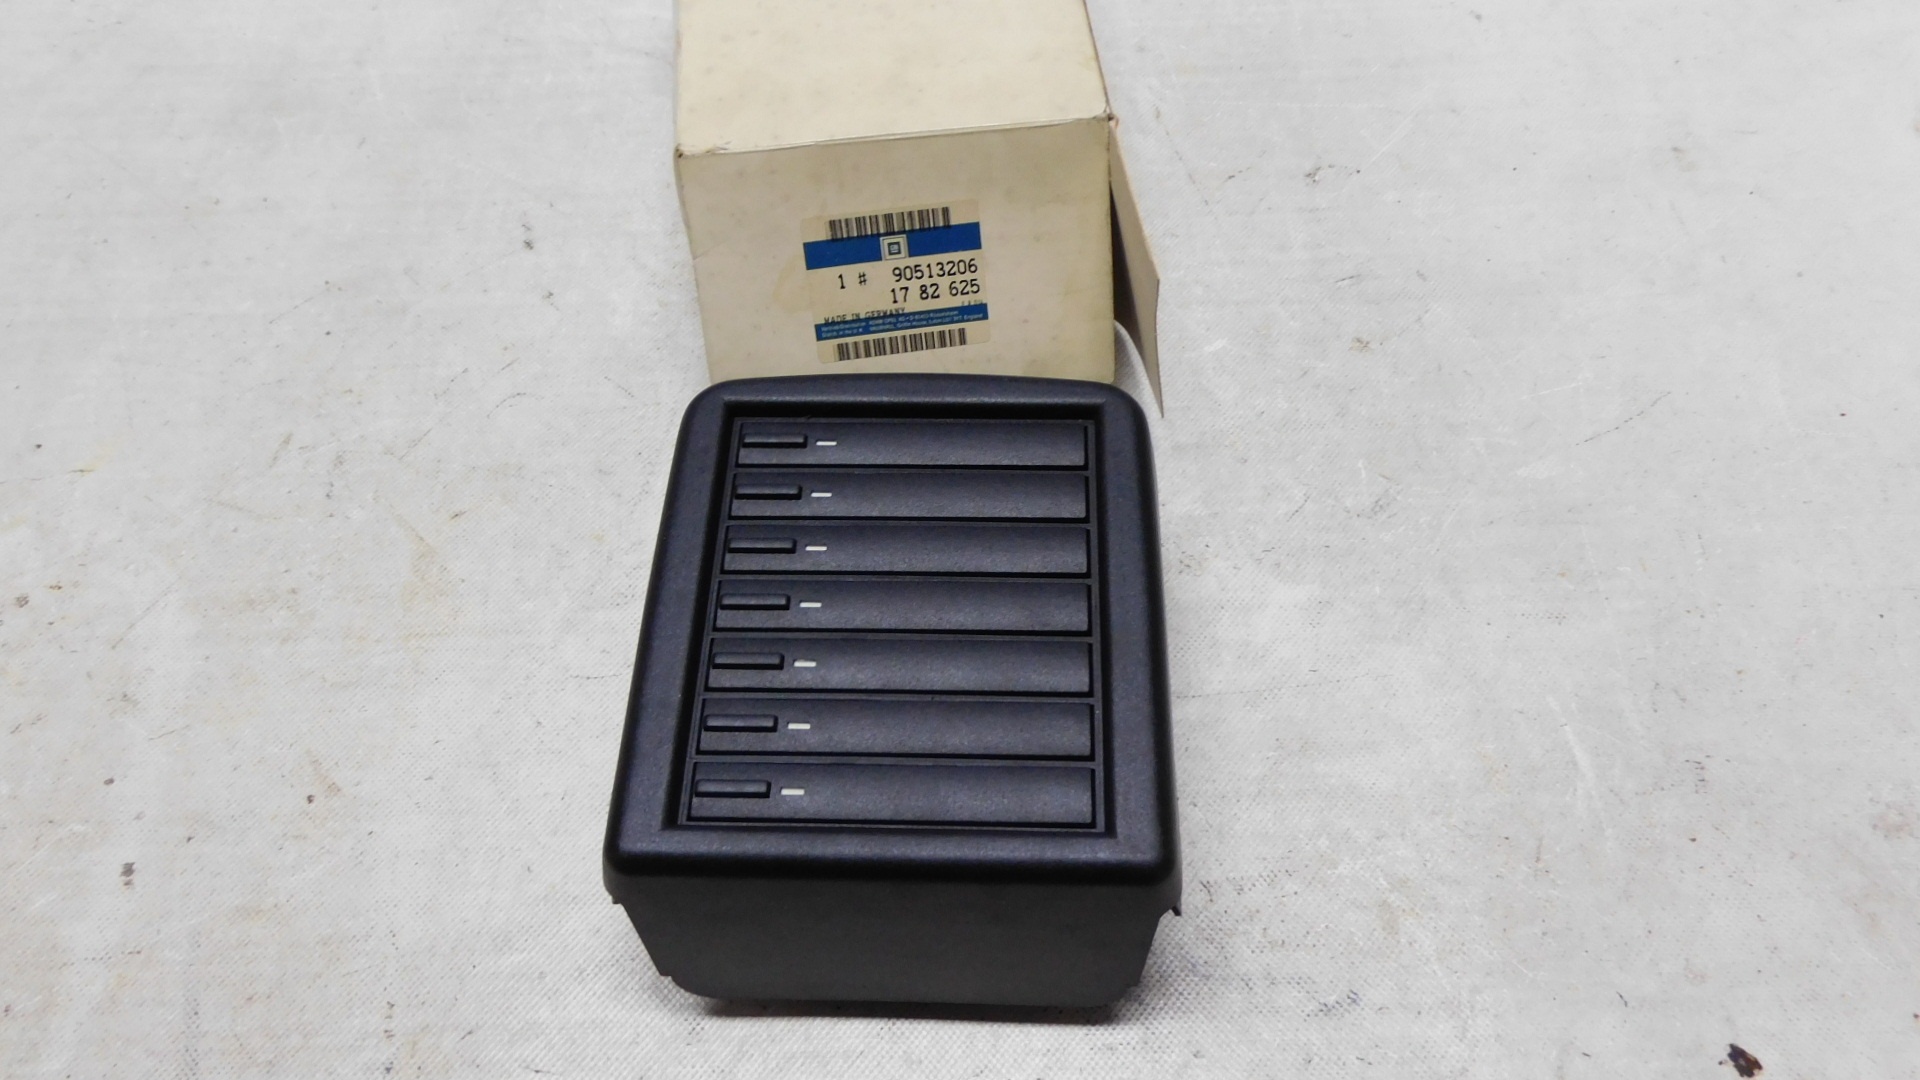
Cassettenbox Kassettenbox 7-fach Fischer C-Box 1782625 90513206 Opel Omega B
Brand: Opel
Hersteller Opel GM 1782625 90513206 NOS
Category: Vehicles & Parts > Vehicle Parts & Accessories > Motor Vehicle Electronics > Motor Vehicle Cassette Players